Fox Pop

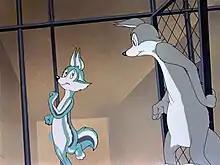
The painted-silver fox (left) and his next-door cell mate (right) make their escape. Animation by Rudy Larriva.

At nine o'clock, the silver foxes escape. The painted fox feigns joy at being set free, but deliberately falls back, re-enters his cage and re-locks the door. Now alone, he notices a tag attached to his cage, reading, ""This skin reserved for 'Silver Fox Cape for Mrs. Van Dough"'". He finally understands that the radio advertisement was not promoting live fox pets, but coats made from their pelts. His question of how his skin will be removed is then answered by the sound of the trapper sharpening his ax outside, thus realizing the true meaning of the silver fox's throat-cutting gesture, and is thrown into a panic.